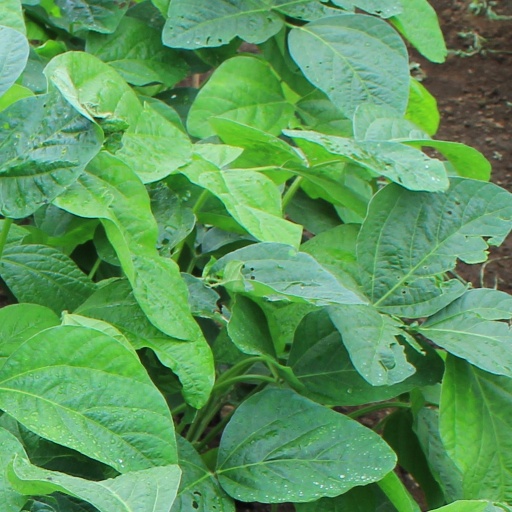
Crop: soybean